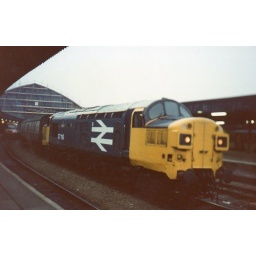
37116 at Bristol Temple Meads with a parcels train in the middle road